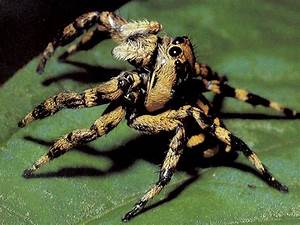
Label: ragno